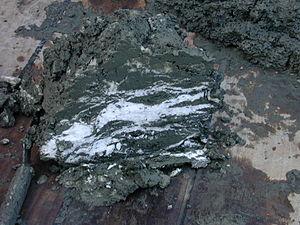
Filons d'hydrate de gaz (clathrate, en blanc sur la photo) trouvé lors d'une expédition scientifique avec le navire de recherche allemand FS SONNE dans la zone de subduction située au large de l'Oregon, à une profondeur d'environ 1200 mètres. Cet hydrate de méthane était enfoui dans le premier mètre du sédiment (en gris sur la photo), dans la zone dite ""hydrate ridge"", au large de l'Oregon (États-Unis)
Un hydrate de méthane est un composé d'origine organique naturellement présent dans les fonds marins, sur certains talus continentaux, ainsi que dans le pergélisol des régions polaires.